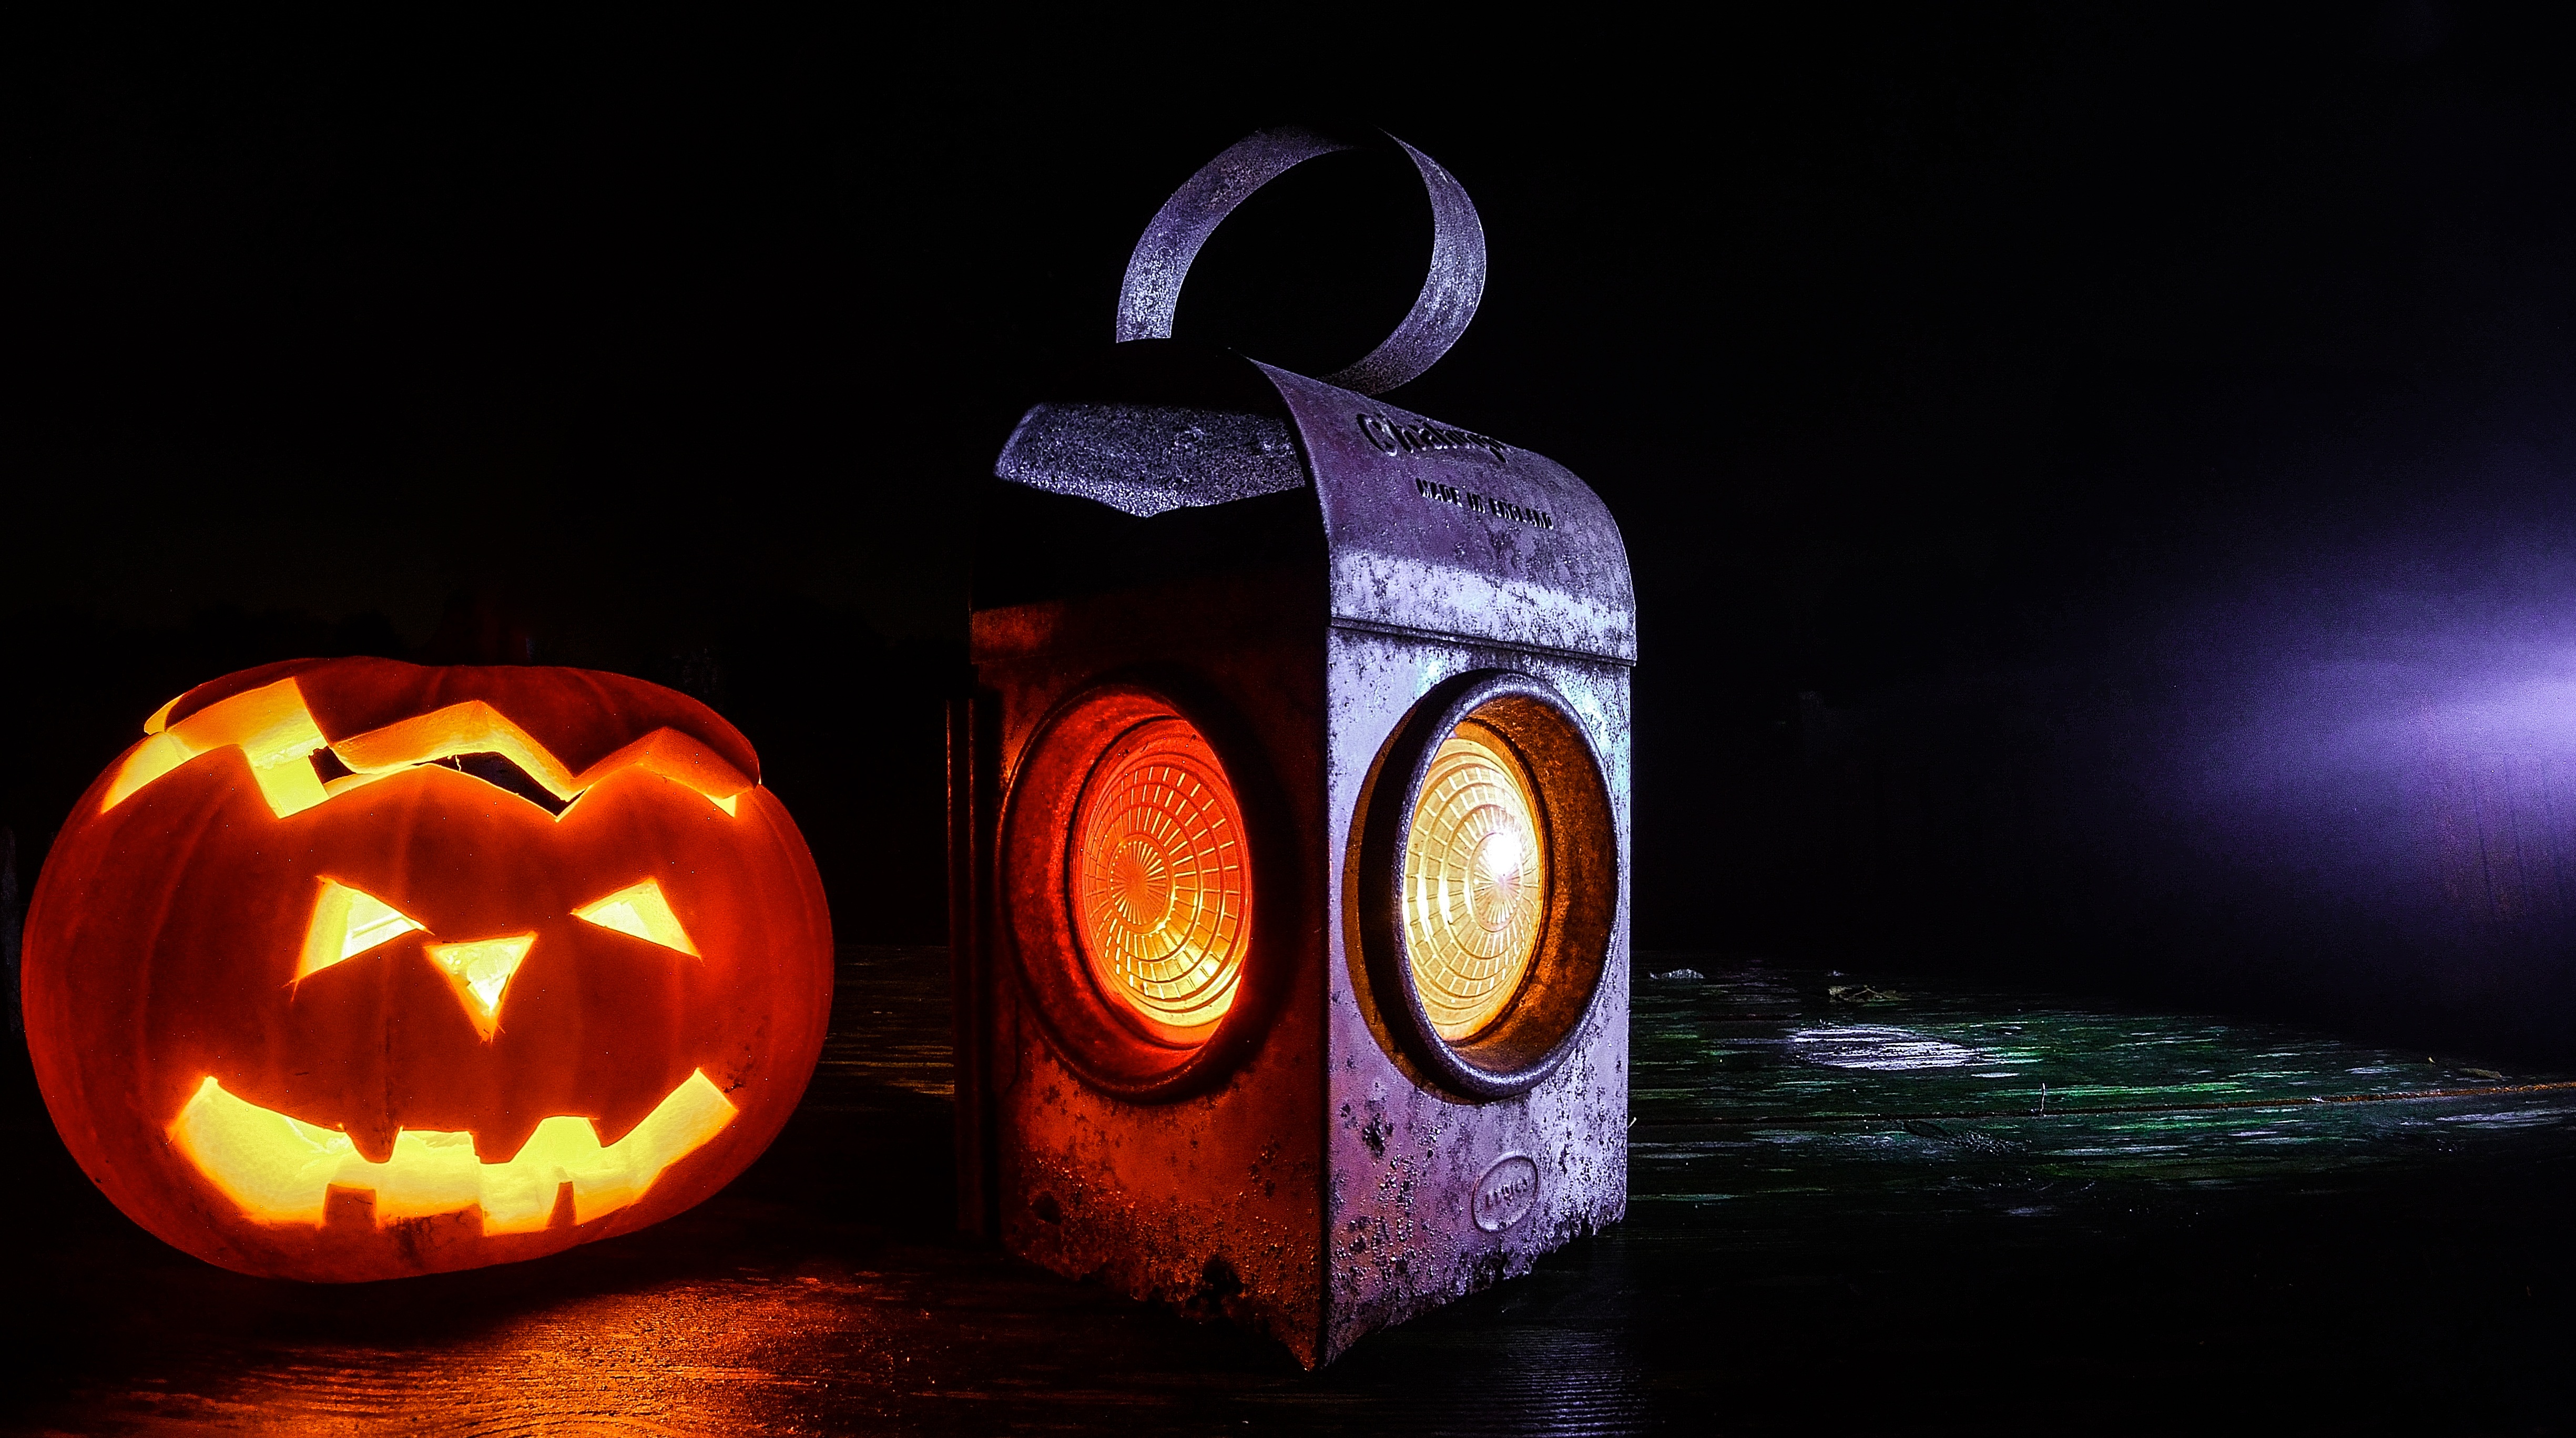
light, night, spooky, dark, lantern, pumpkin, halloween, darkness, lighting, season, jack o lantern, scary, carved, evil